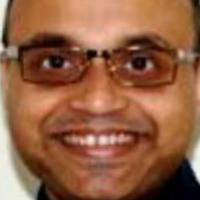
Age group: age 31-40